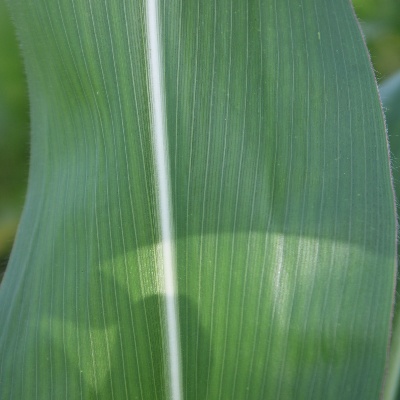
Crop: Maize
Condition: healthy